Nacogdoches, Texas

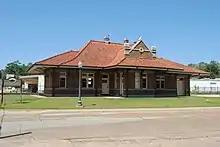
The recently renovated historic Nacogdoches train depot

Colonel Antonio Gil Y'Barbo, a Spanish trader, emerged as the leader of the settlers, and in the spring of 1779, he led a group back to Nacogdoches. Later that summer, Nacogdoches received designation from Spain as a "pueblo". Y'Barbo, as lieutenant governor of the new town, established the rules and laws for local government. He laid out streets with the intersecting El Camino Real (now State Highway 21) and La Calle del Norte/North Street (now Business U.S. Highway 59-F) as the central point. On the main thoroughfare, he built a stone house for use in his trading business. The house, or Old Stone Fort as it is known today, became a gateway from the United States to the Texas frontier.